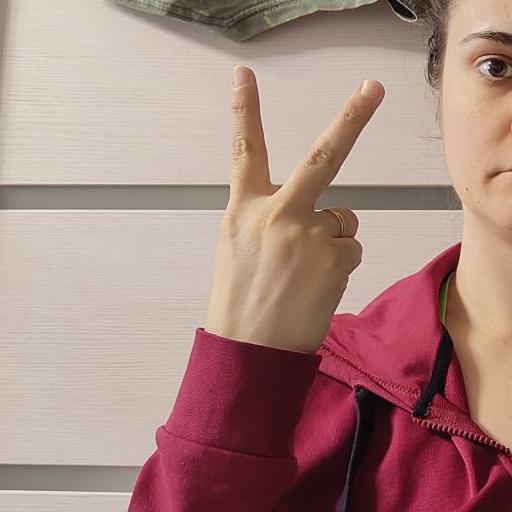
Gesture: peace_inverted